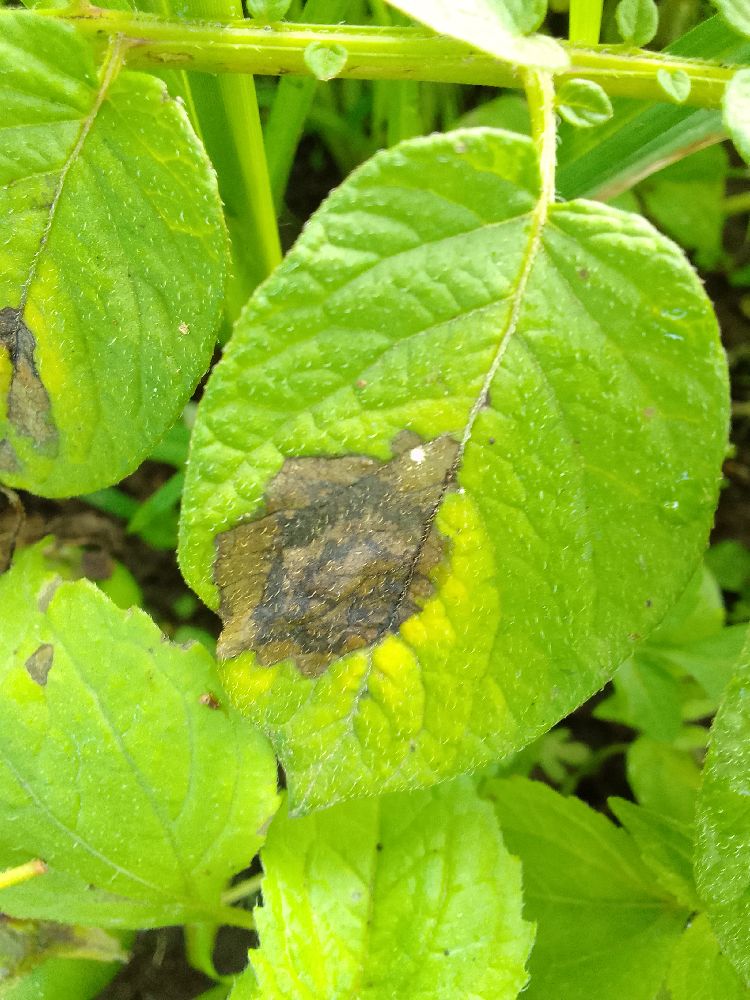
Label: Late blight